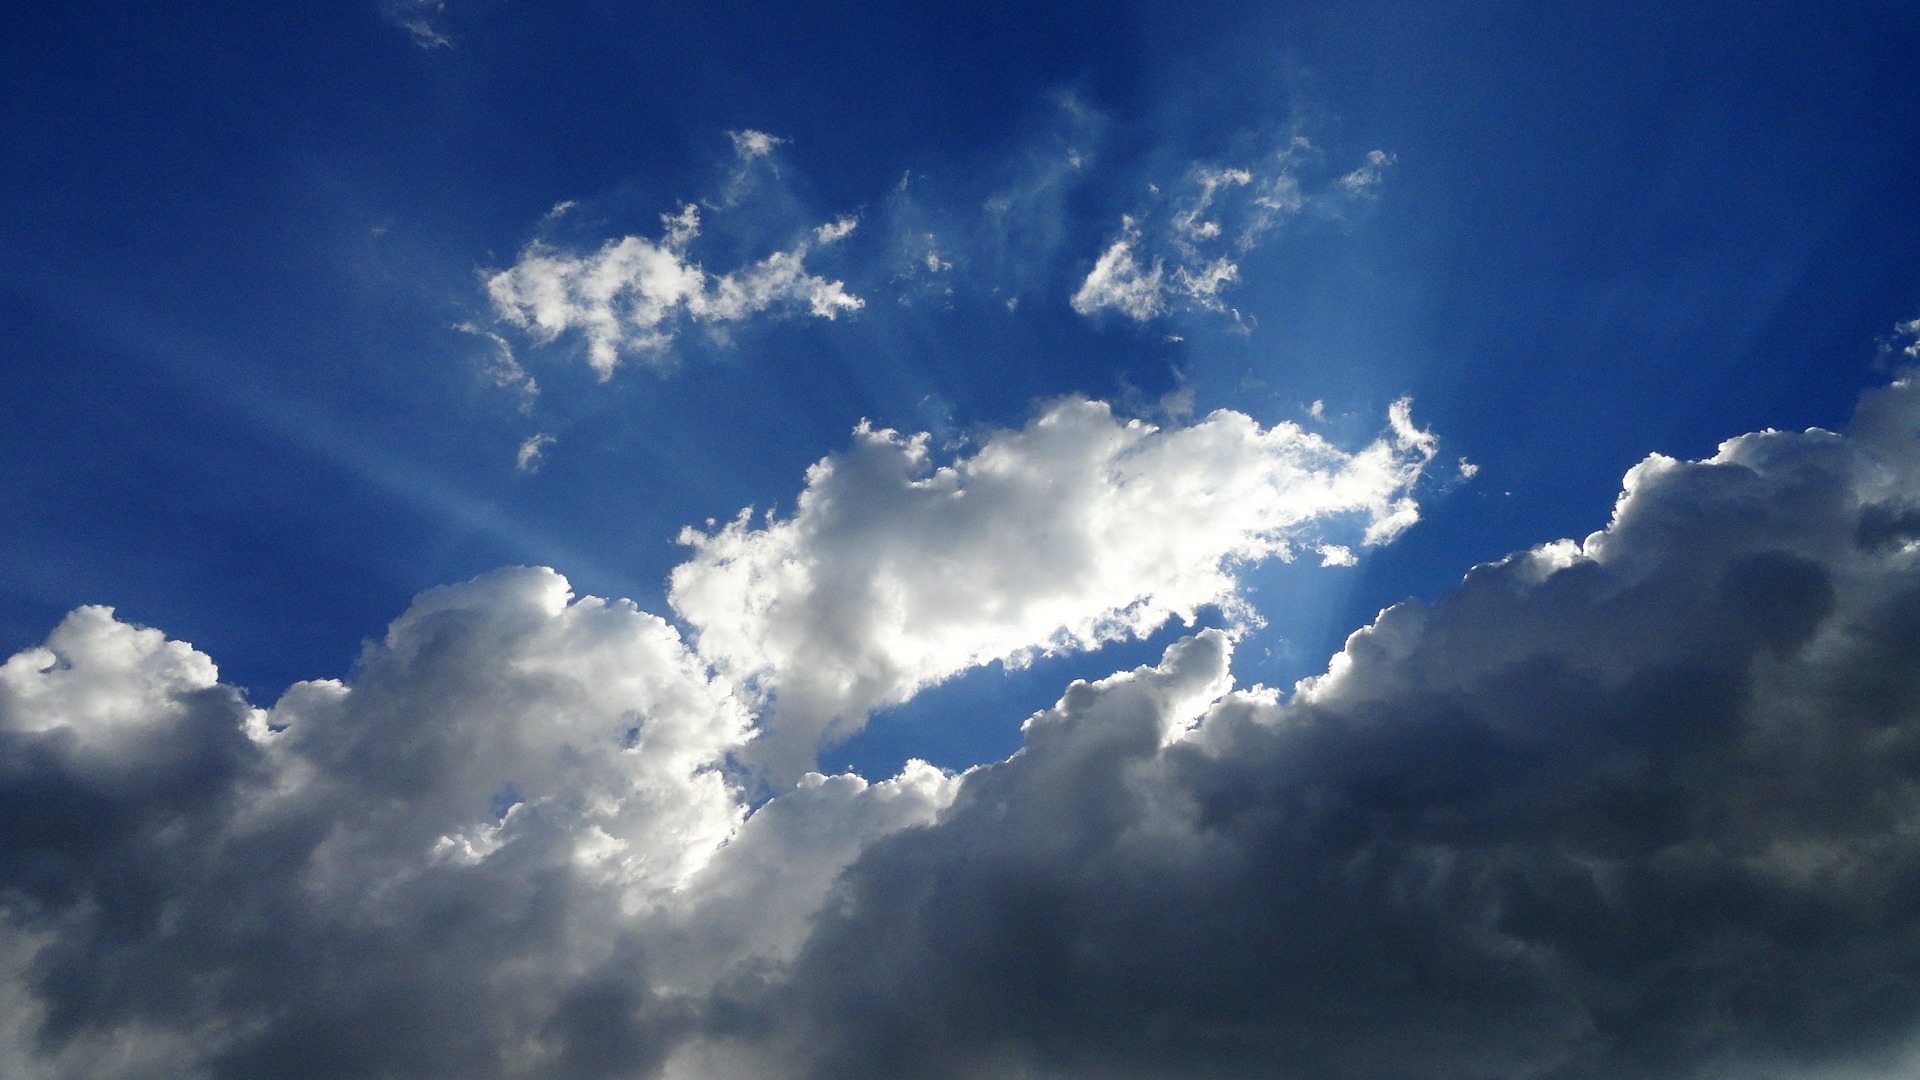
cloud, sky, sun, sunlight, atmosphere, daytime, cumulus, blue, blue sky, clouds, meteorological phenomenon, atmosphere of earth